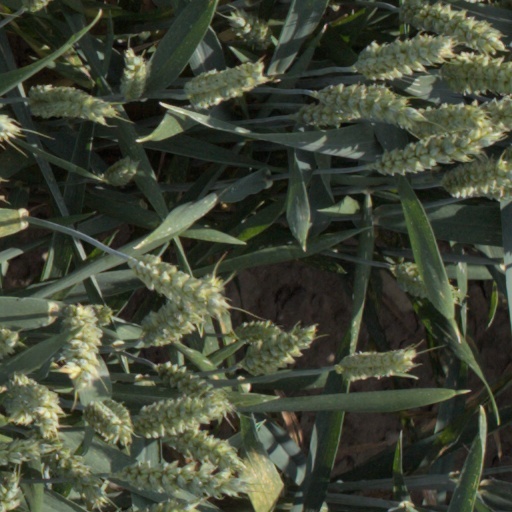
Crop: wheat